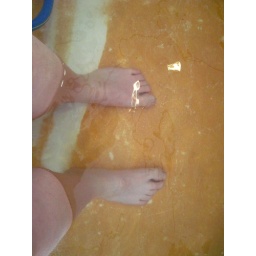
My legs were bright red under the water